Kilcolman Castle

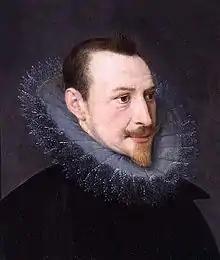
Edmund Spenser (1552/53–1599)

Confiscated by the Crown after the Second Desmond Rebellion (1579–1583), the castle passed to Philip Sidney. He granted it, together with of land, to Edmund Spenser around 1586–1587. He refurbished the castle and lived there for ten years, during which time, he wrote his epic poem "The Faerie Queene" (published 1590–96), inspired by the Tudor conquest of Ireland and influenced by the wild Munster scenery. He also wrote "A View of the Present State of Irelande", "Epithalamion", the "Amoretti" sonnet sequence and "Colin Clouts Come Home Againe".